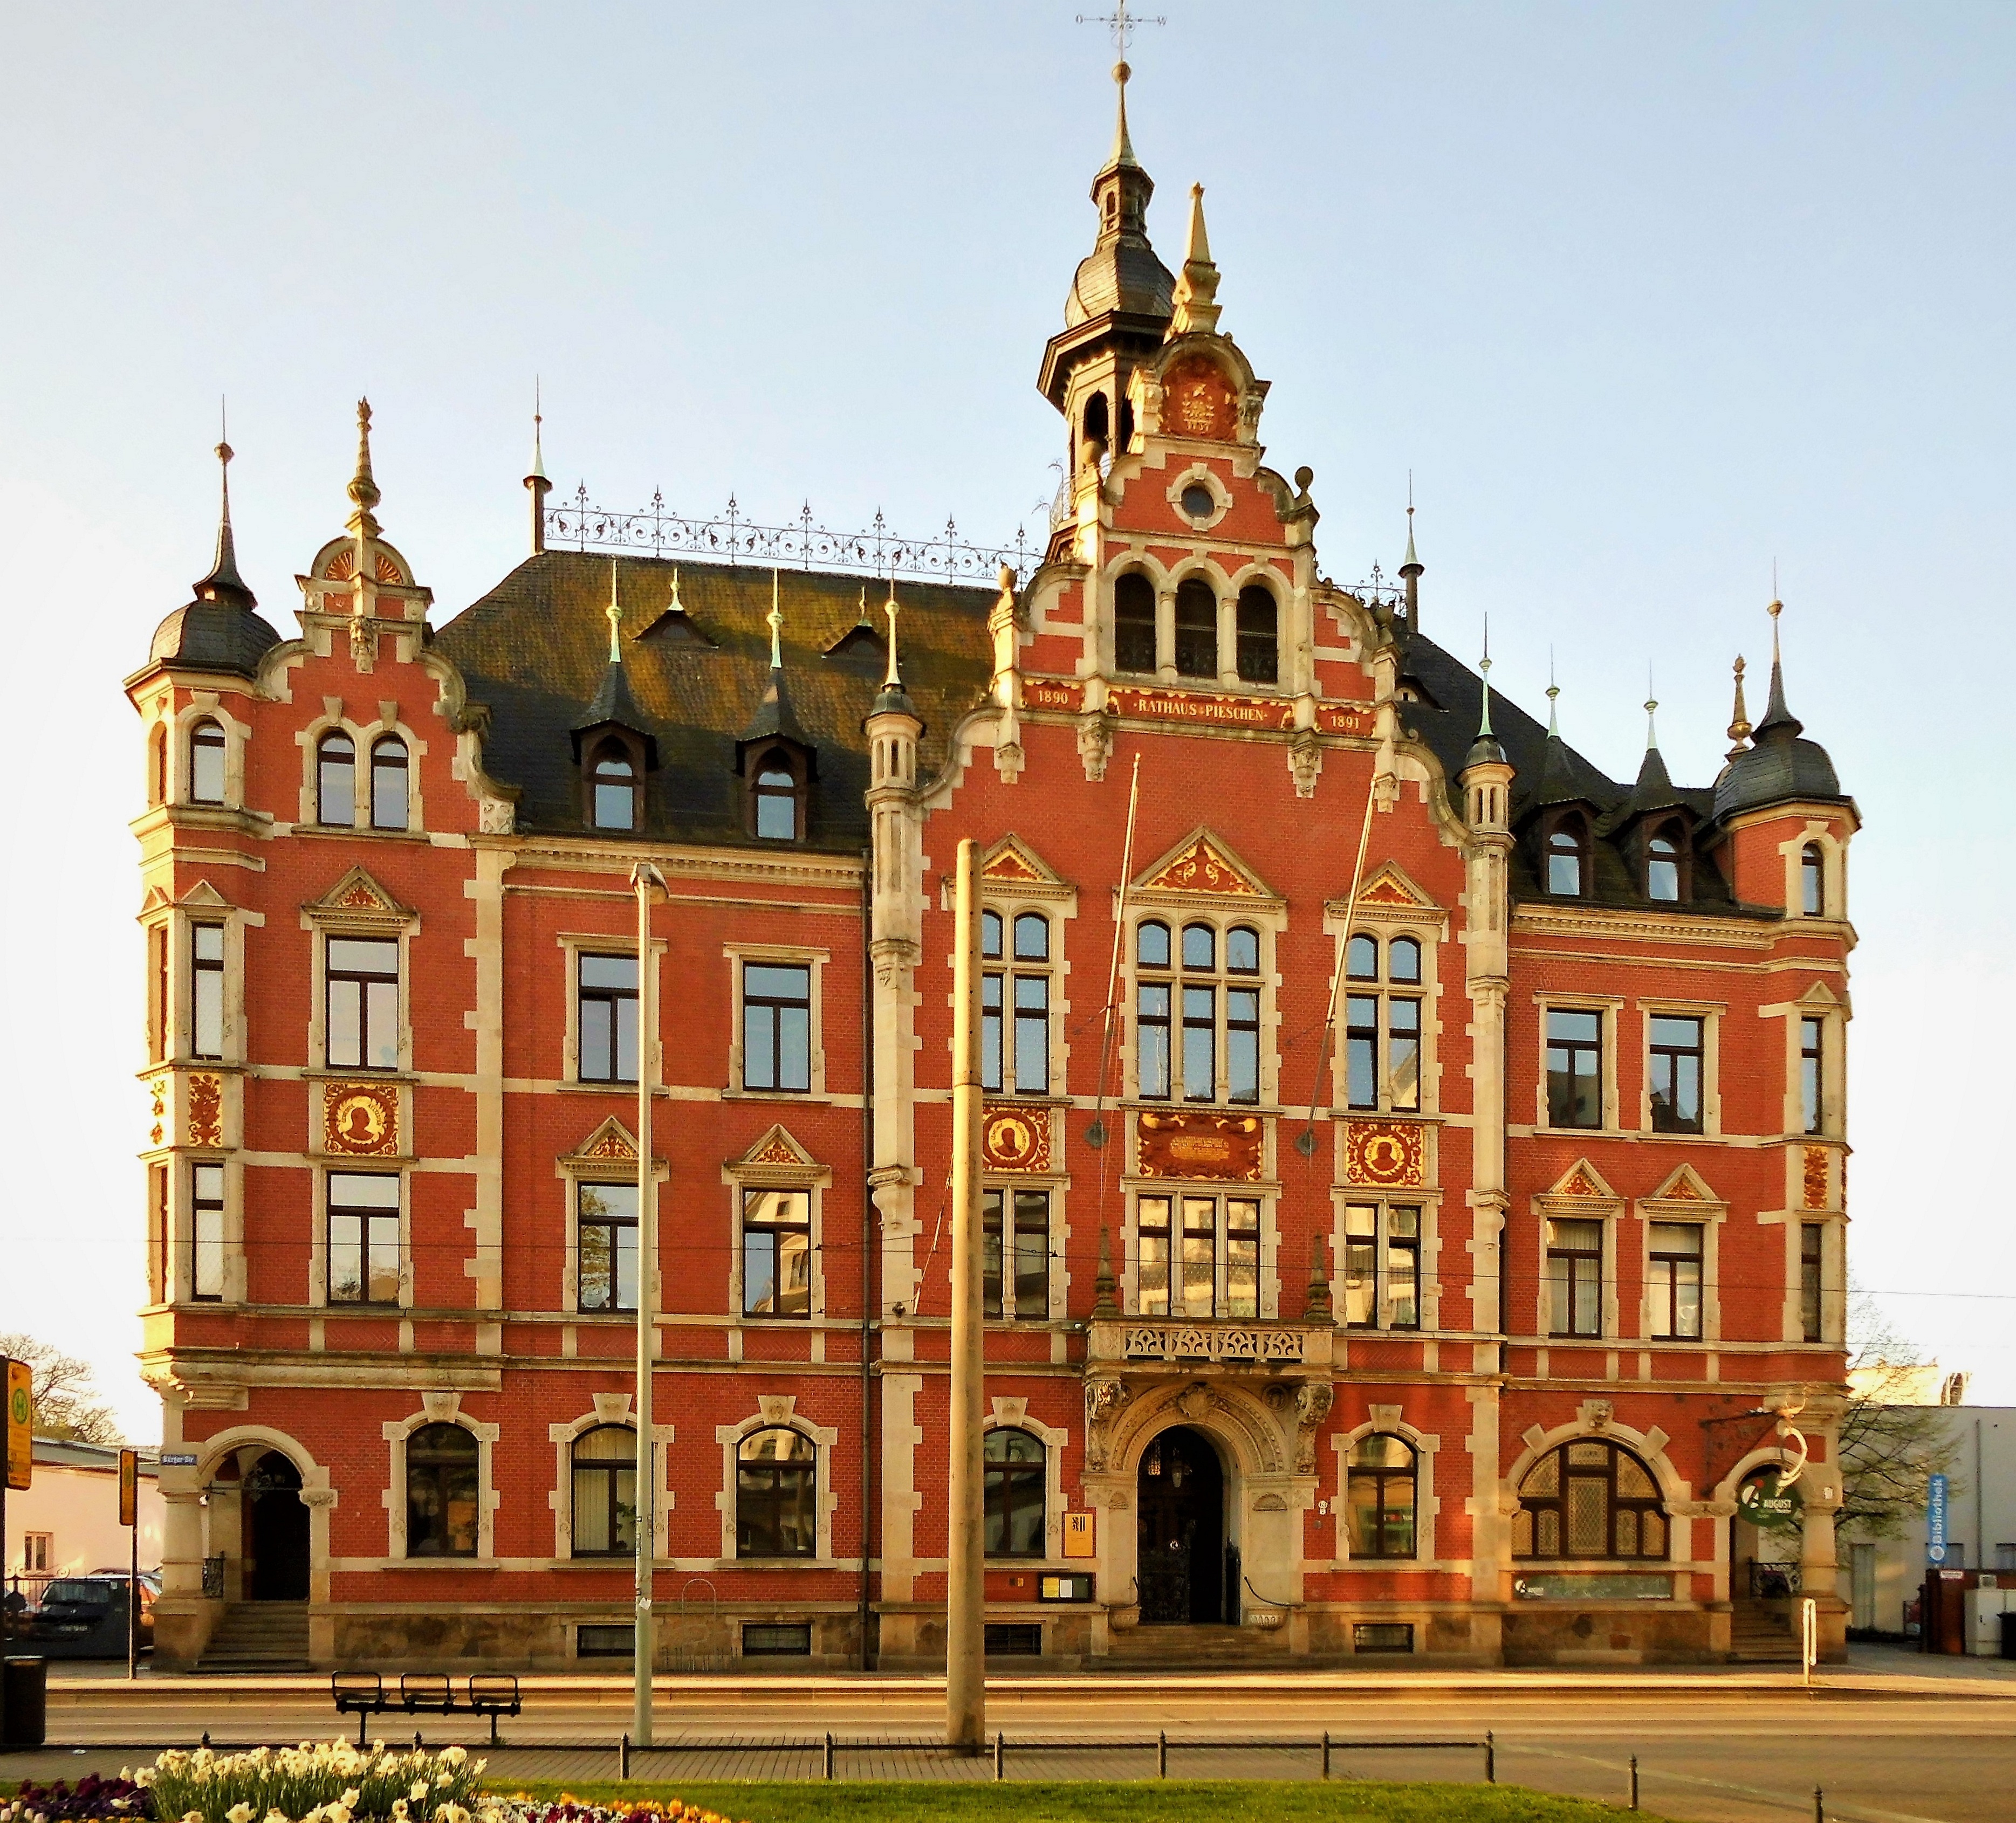
architecture, mansion, town, building, chateau, palace, plaza, landmark, facade, estate, dresden, town hall, stately home, classical architecture, historic site, seat of local government, pieschen